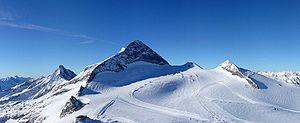
L'Olperer est une montagne qui s'élève à 3 476 m d'altitude dans les Alpes de Zillertal en Autriche. Sur sa face nord, elle domine le glacier de Hintertux.